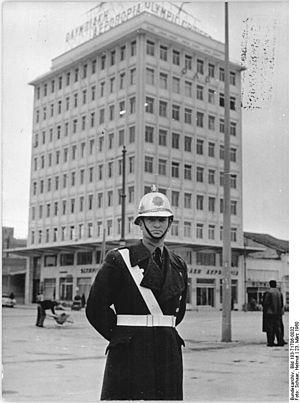
Le cinéma grec, recouvrant les productions cinématographiques réalisées en Grèce ou considérées comme grecques, est surtout connu par ses grands réalisateurs que sont Theo Angelopoulos, Michael Cacoyannis, Costa-Gavras et Jules Dassin et les grandes actrices Melina Mercouri et Irène Papas. Il existe en 2012 un peu plus de 4 000 films grecs connus et conservés, la plupart uniquement destinés à la diffusion nationale.